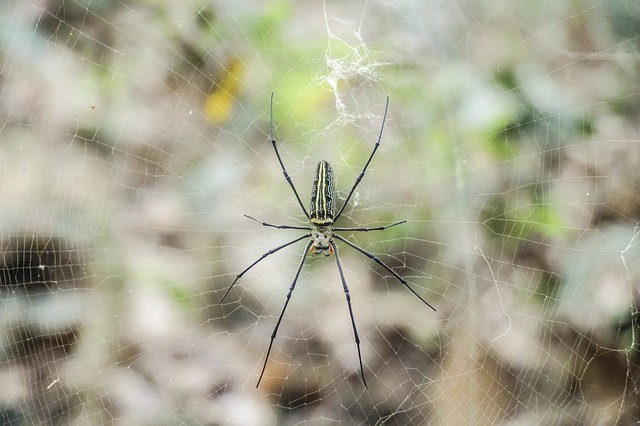
Label: spider